Adalite Civil War

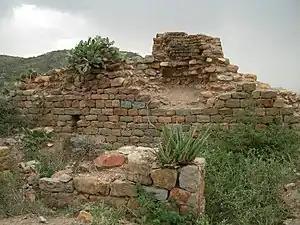
Ruins of Hubat near Dire Dawa, the stronghold of the rebels

The Adalite Civil War (1520–1526) was a seven-year-long conflict within the Adal Sultanate between the Walashma dynasty and the forces of Garad Abogn ibn Adish. The war ultimately led to the rise of Ahmad ibn Ibrahim al-Ghazi, who later launched the Conquest of Abyssinia (Futuh Al-Habash).